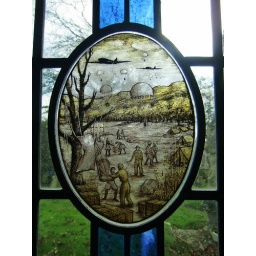
A beatuiful window on the Isle of Wight in the little church at Arreton.